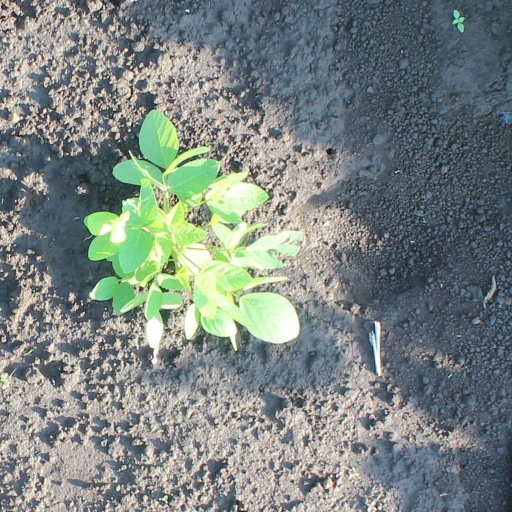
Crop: soybean